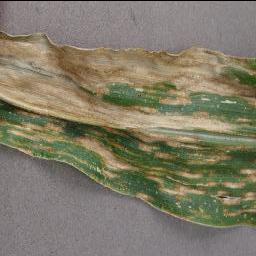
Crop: corn
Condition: (maize)_cercospora_spot_gray_spot